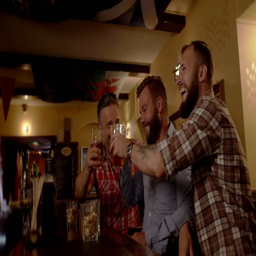
good old friends drinking beer in a pub